William Greene (governor)

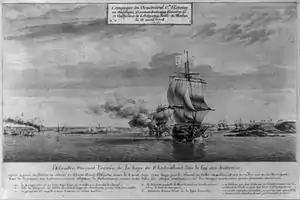

Some of the events occurring during Greene's early tenure as governor included the British sacking of the towns of Bristol and Warren on May 25, 1778, and the subsequent arrival of the French fleet on July 29, 1778, under the command of the Comte d'Estaing. The ensuing Battle of Rhode Island on August 29, 1778, resulted in a stalemate, and the British continued to occupy Aquidneck Island. An encouraging event for the Americans, however, occurred on October 18, 1778, when the American vessel "Hawk", under the command of Captain Silas Talbot, captured the British galley "Pigot".